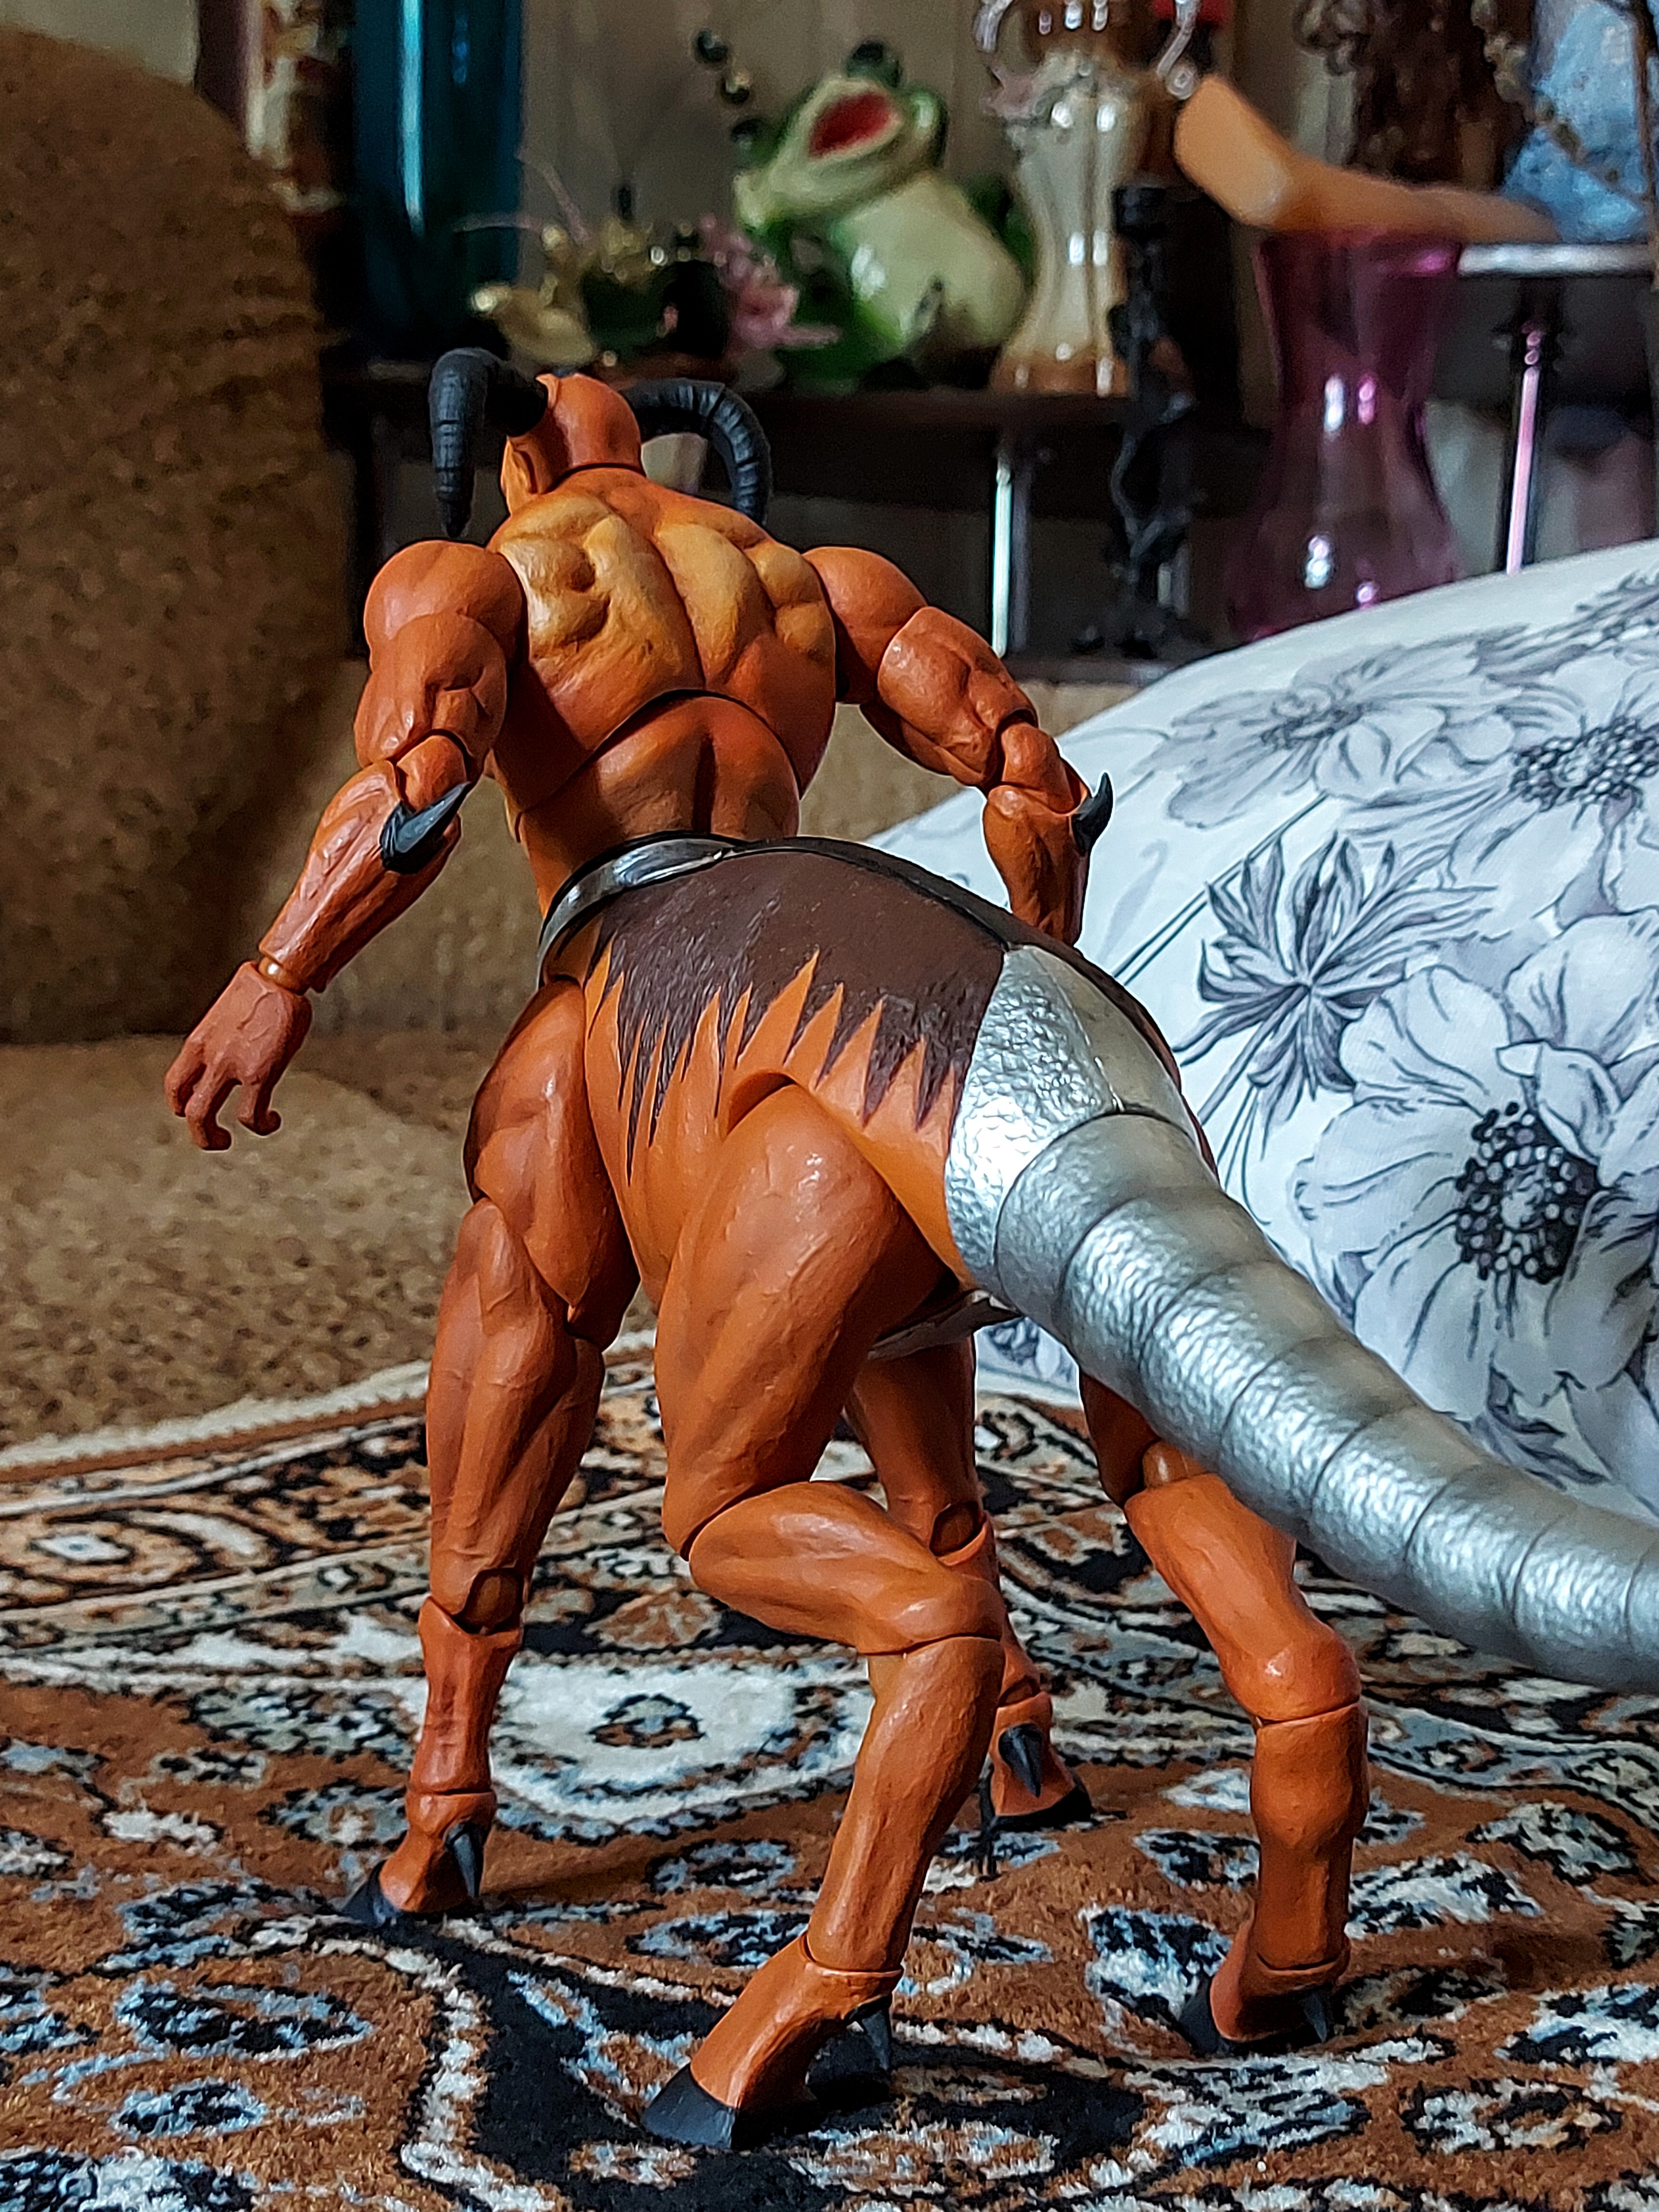
Shokan, storm, collectibles, warrior, fighter, action, figure, thigh, barefoot, art, human leg, Barechested, entertainment, toy, event, foot, performance art, chest, sitting, hat, performing arts, flesh, fictional character, artist, wrestling, visual arts, fun, metal, performance, competition event, underpants, fiction, flooring, eyewear